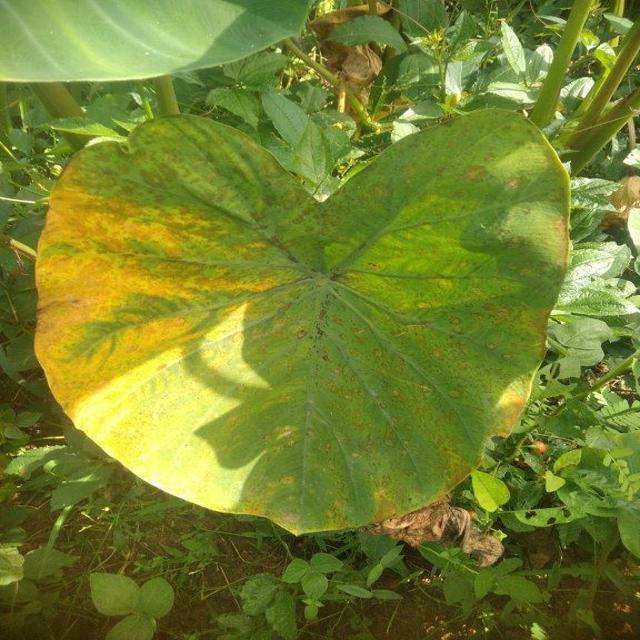
Label: Mid_Blight